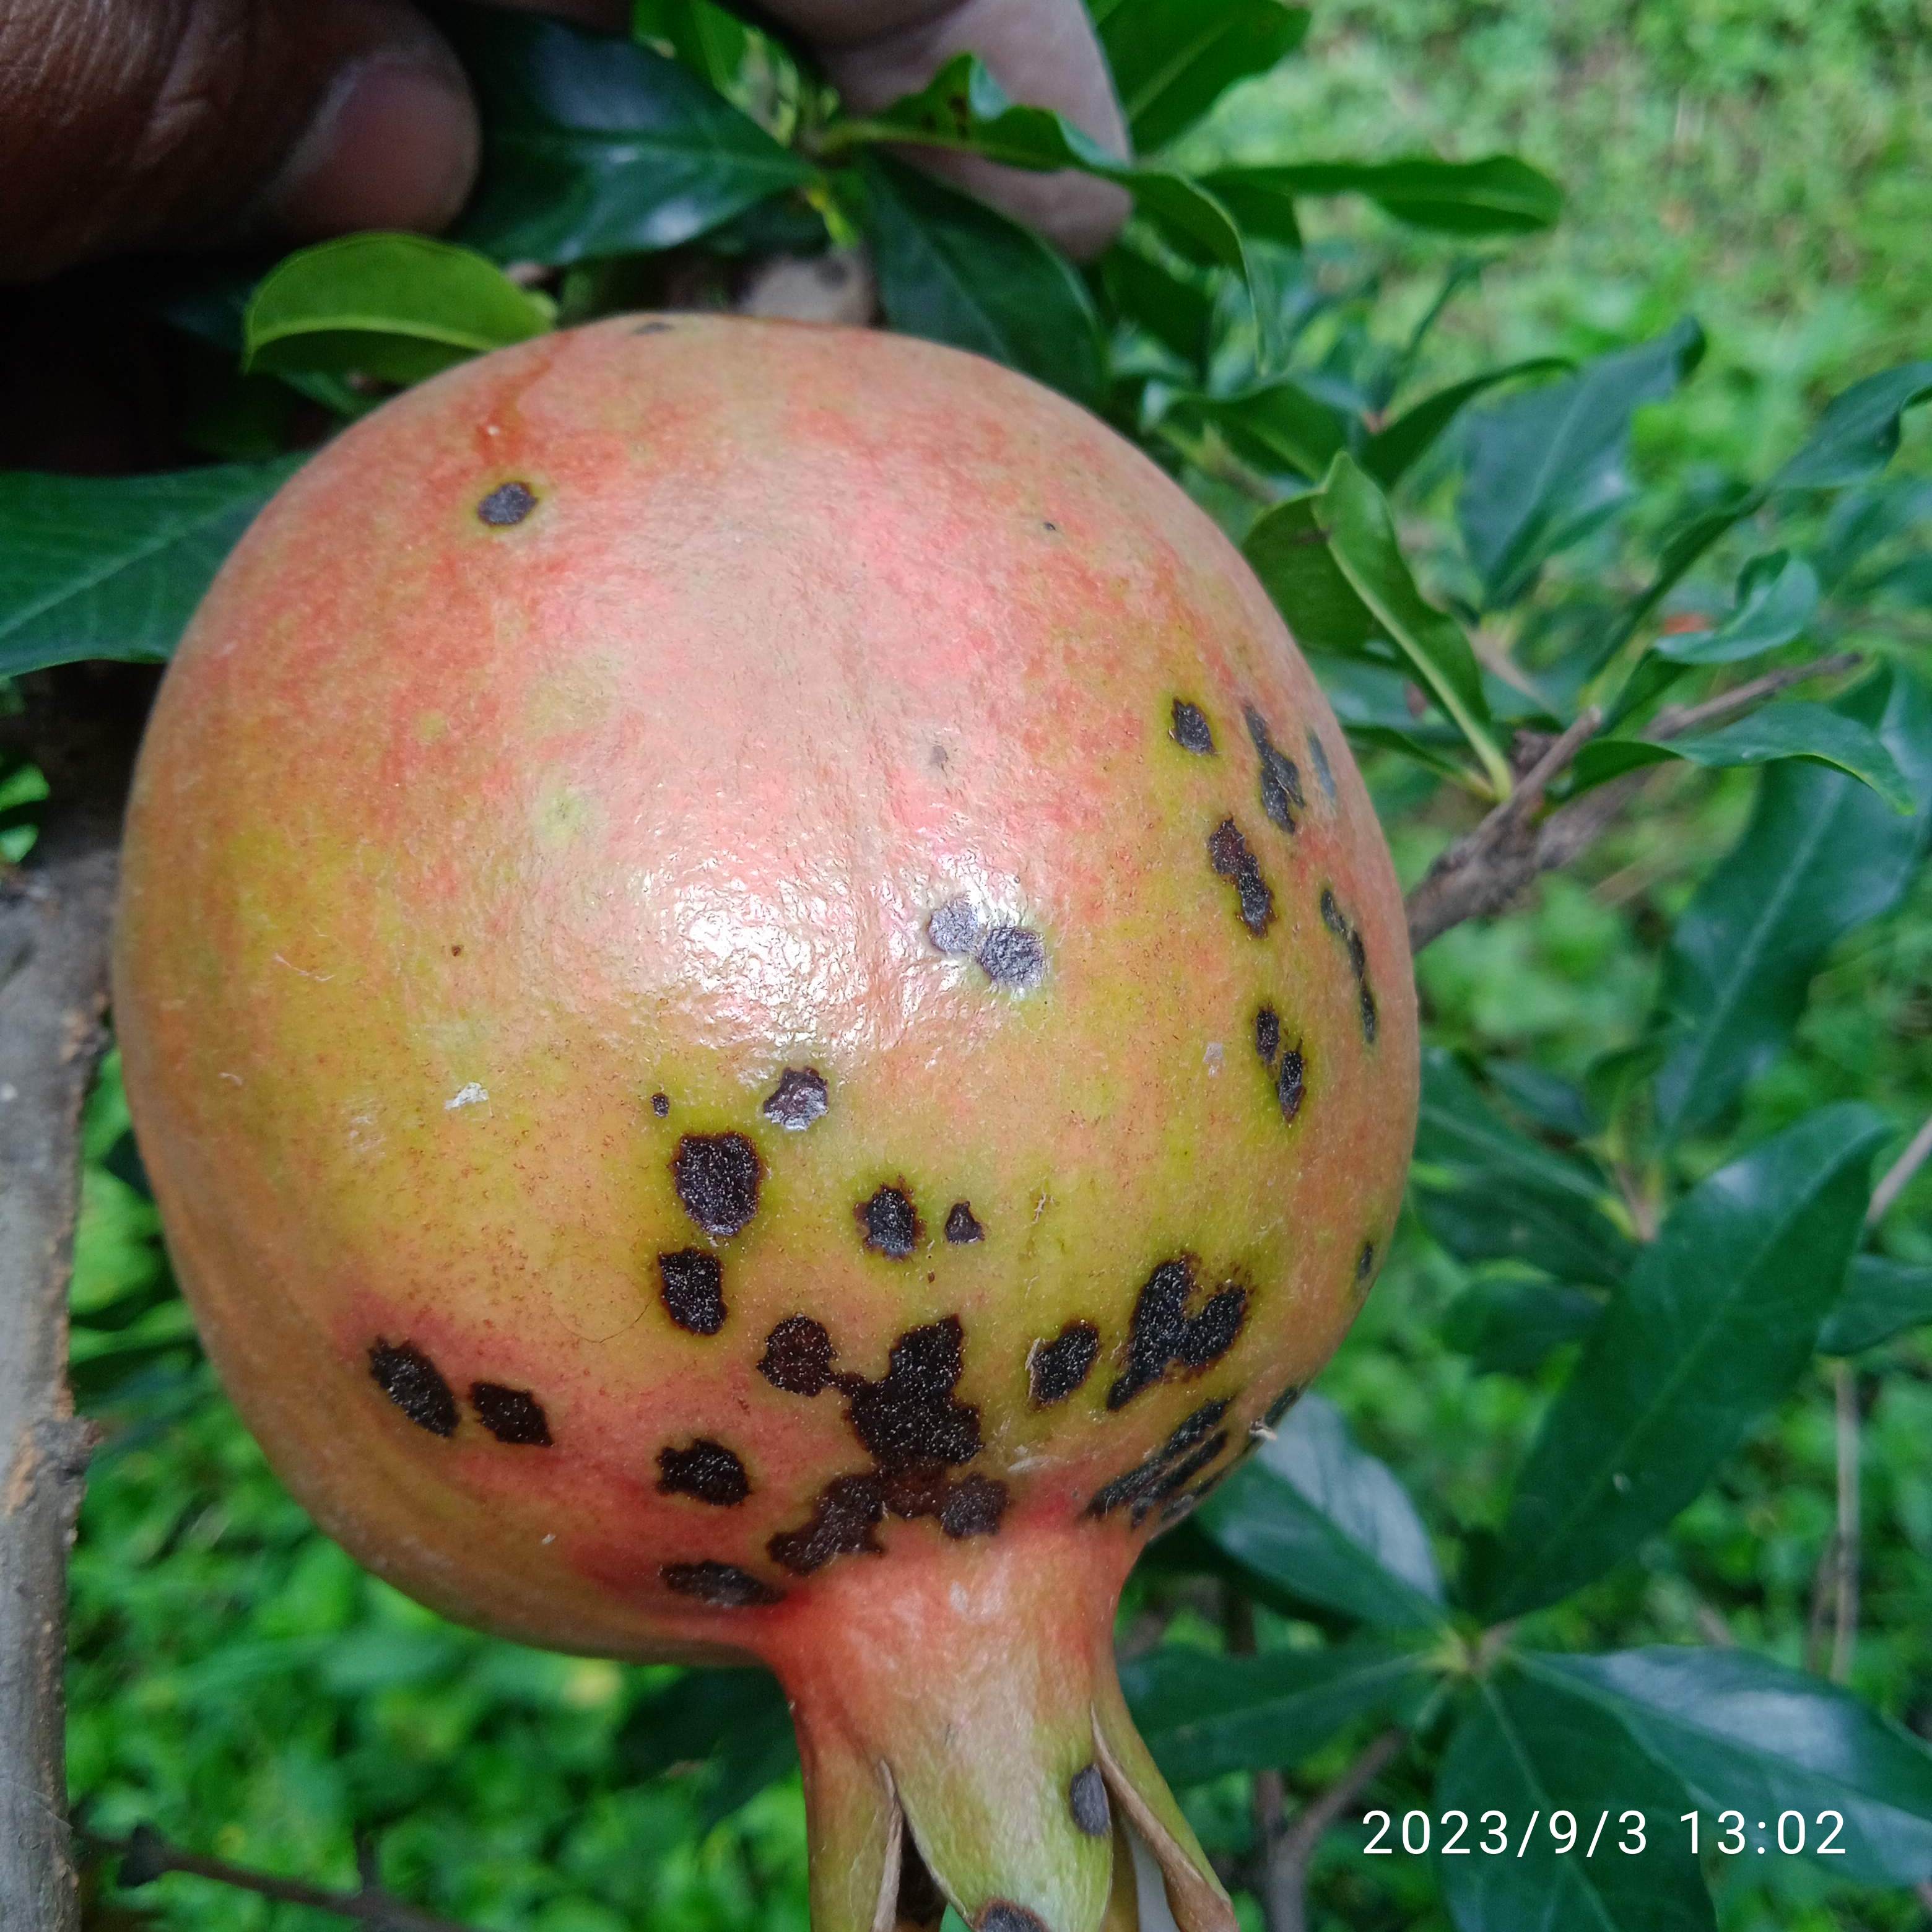
Label: Anthracnose